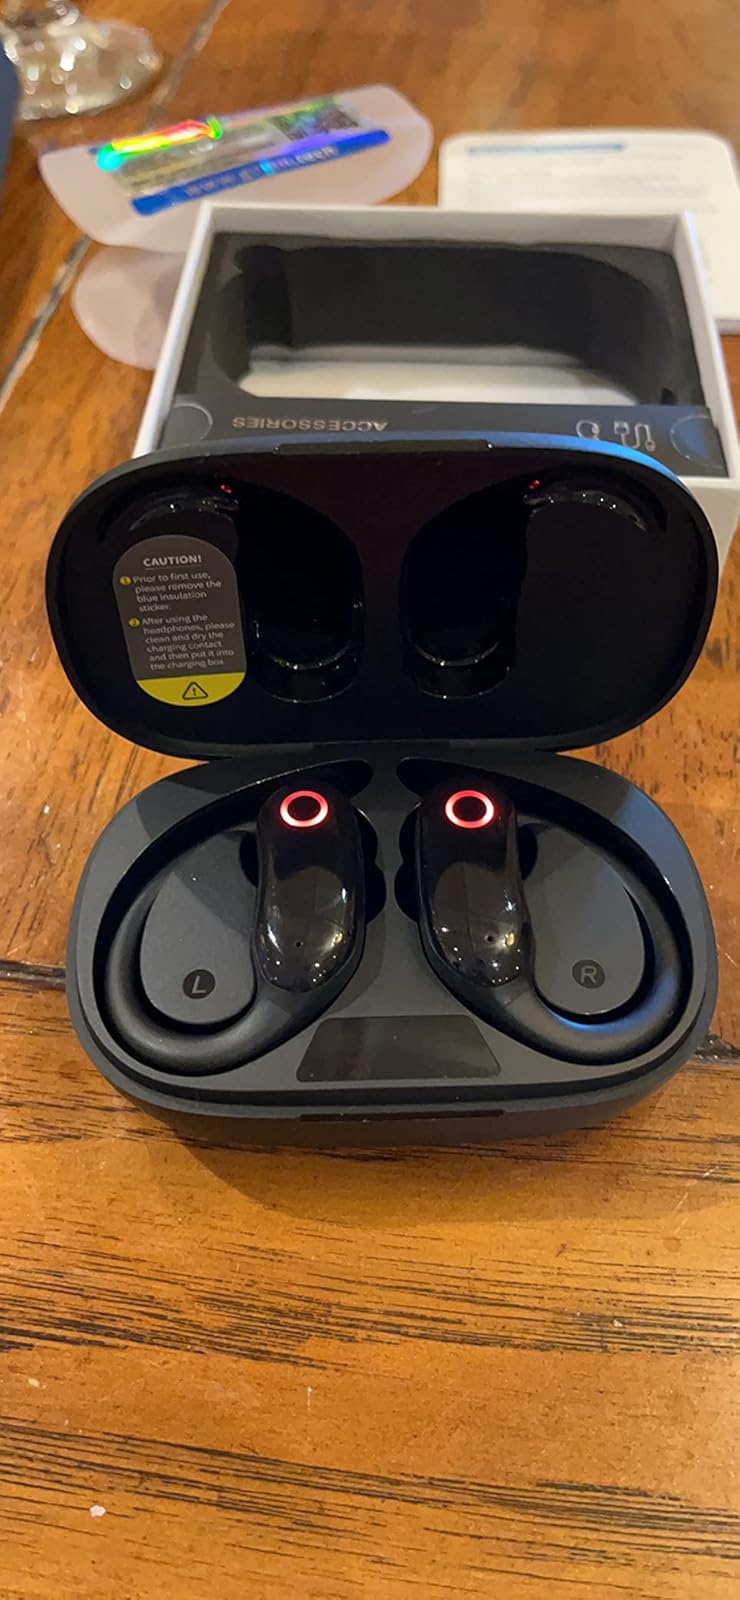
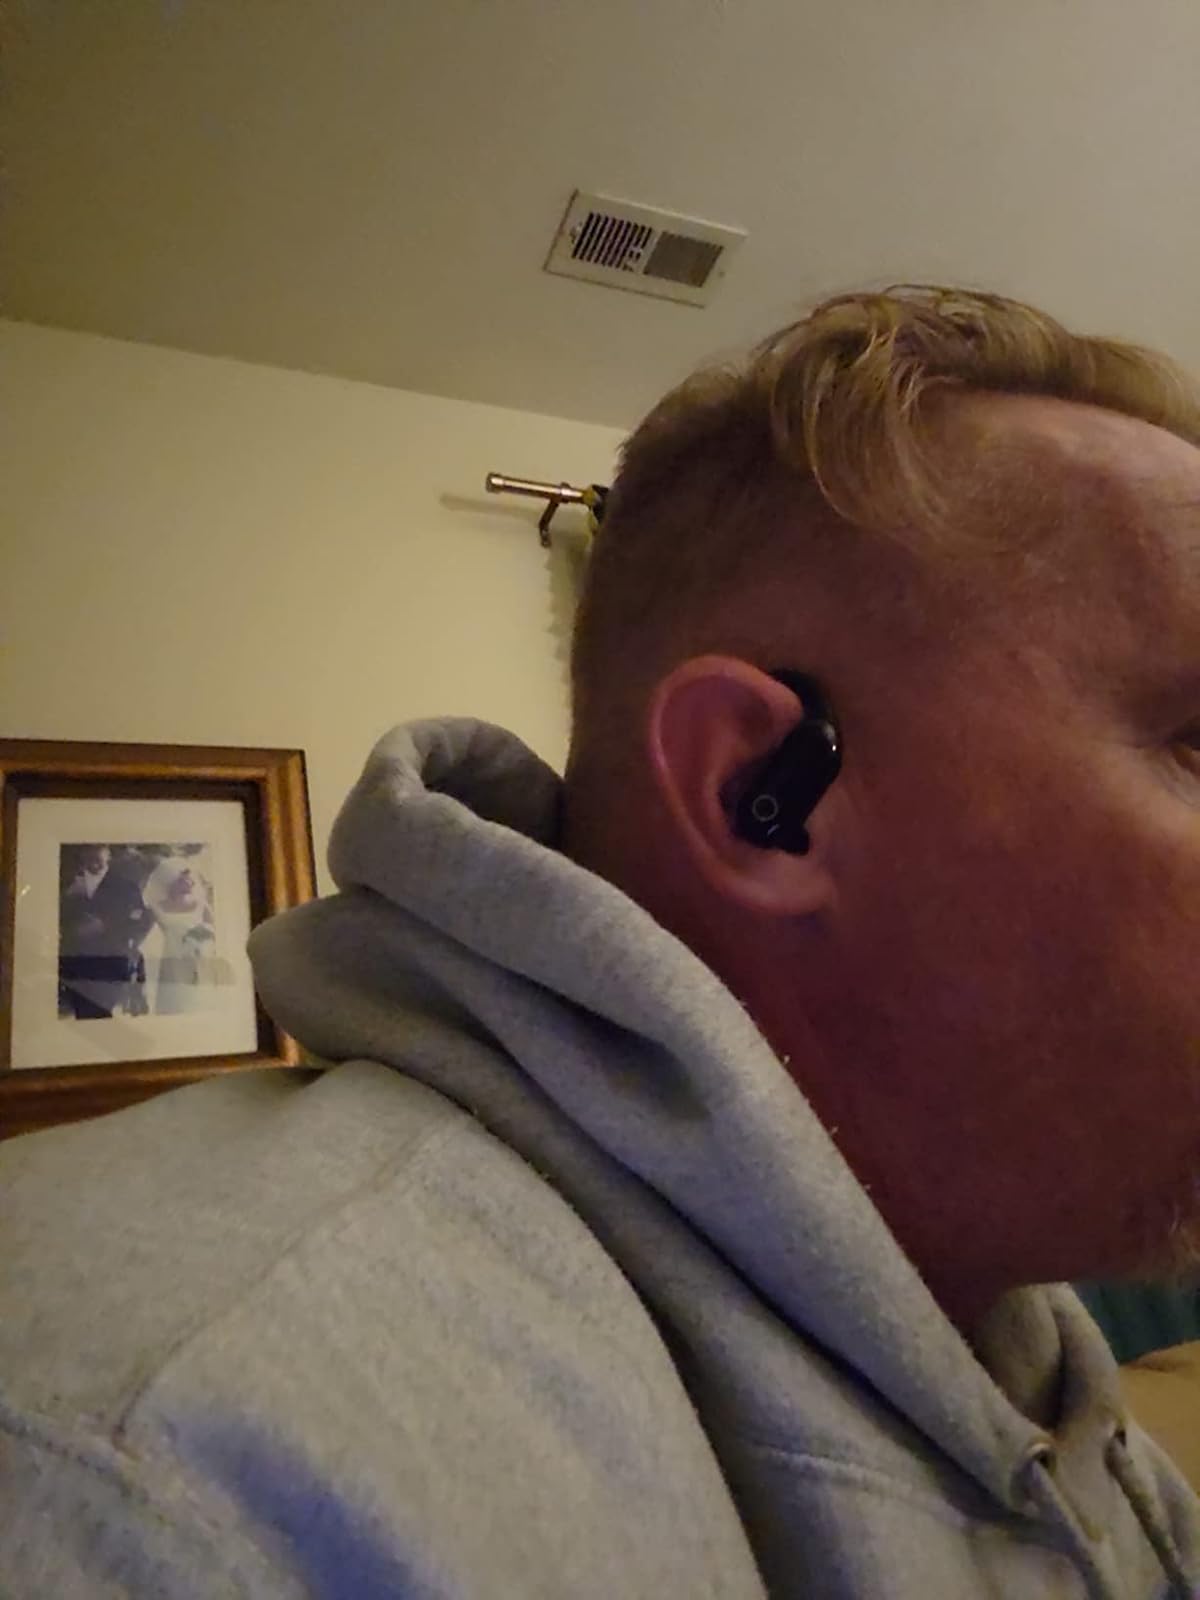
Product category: earbuds
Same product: no